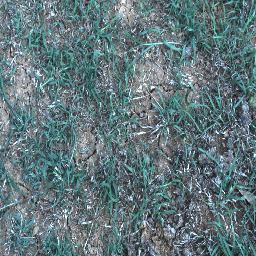
Label: negative